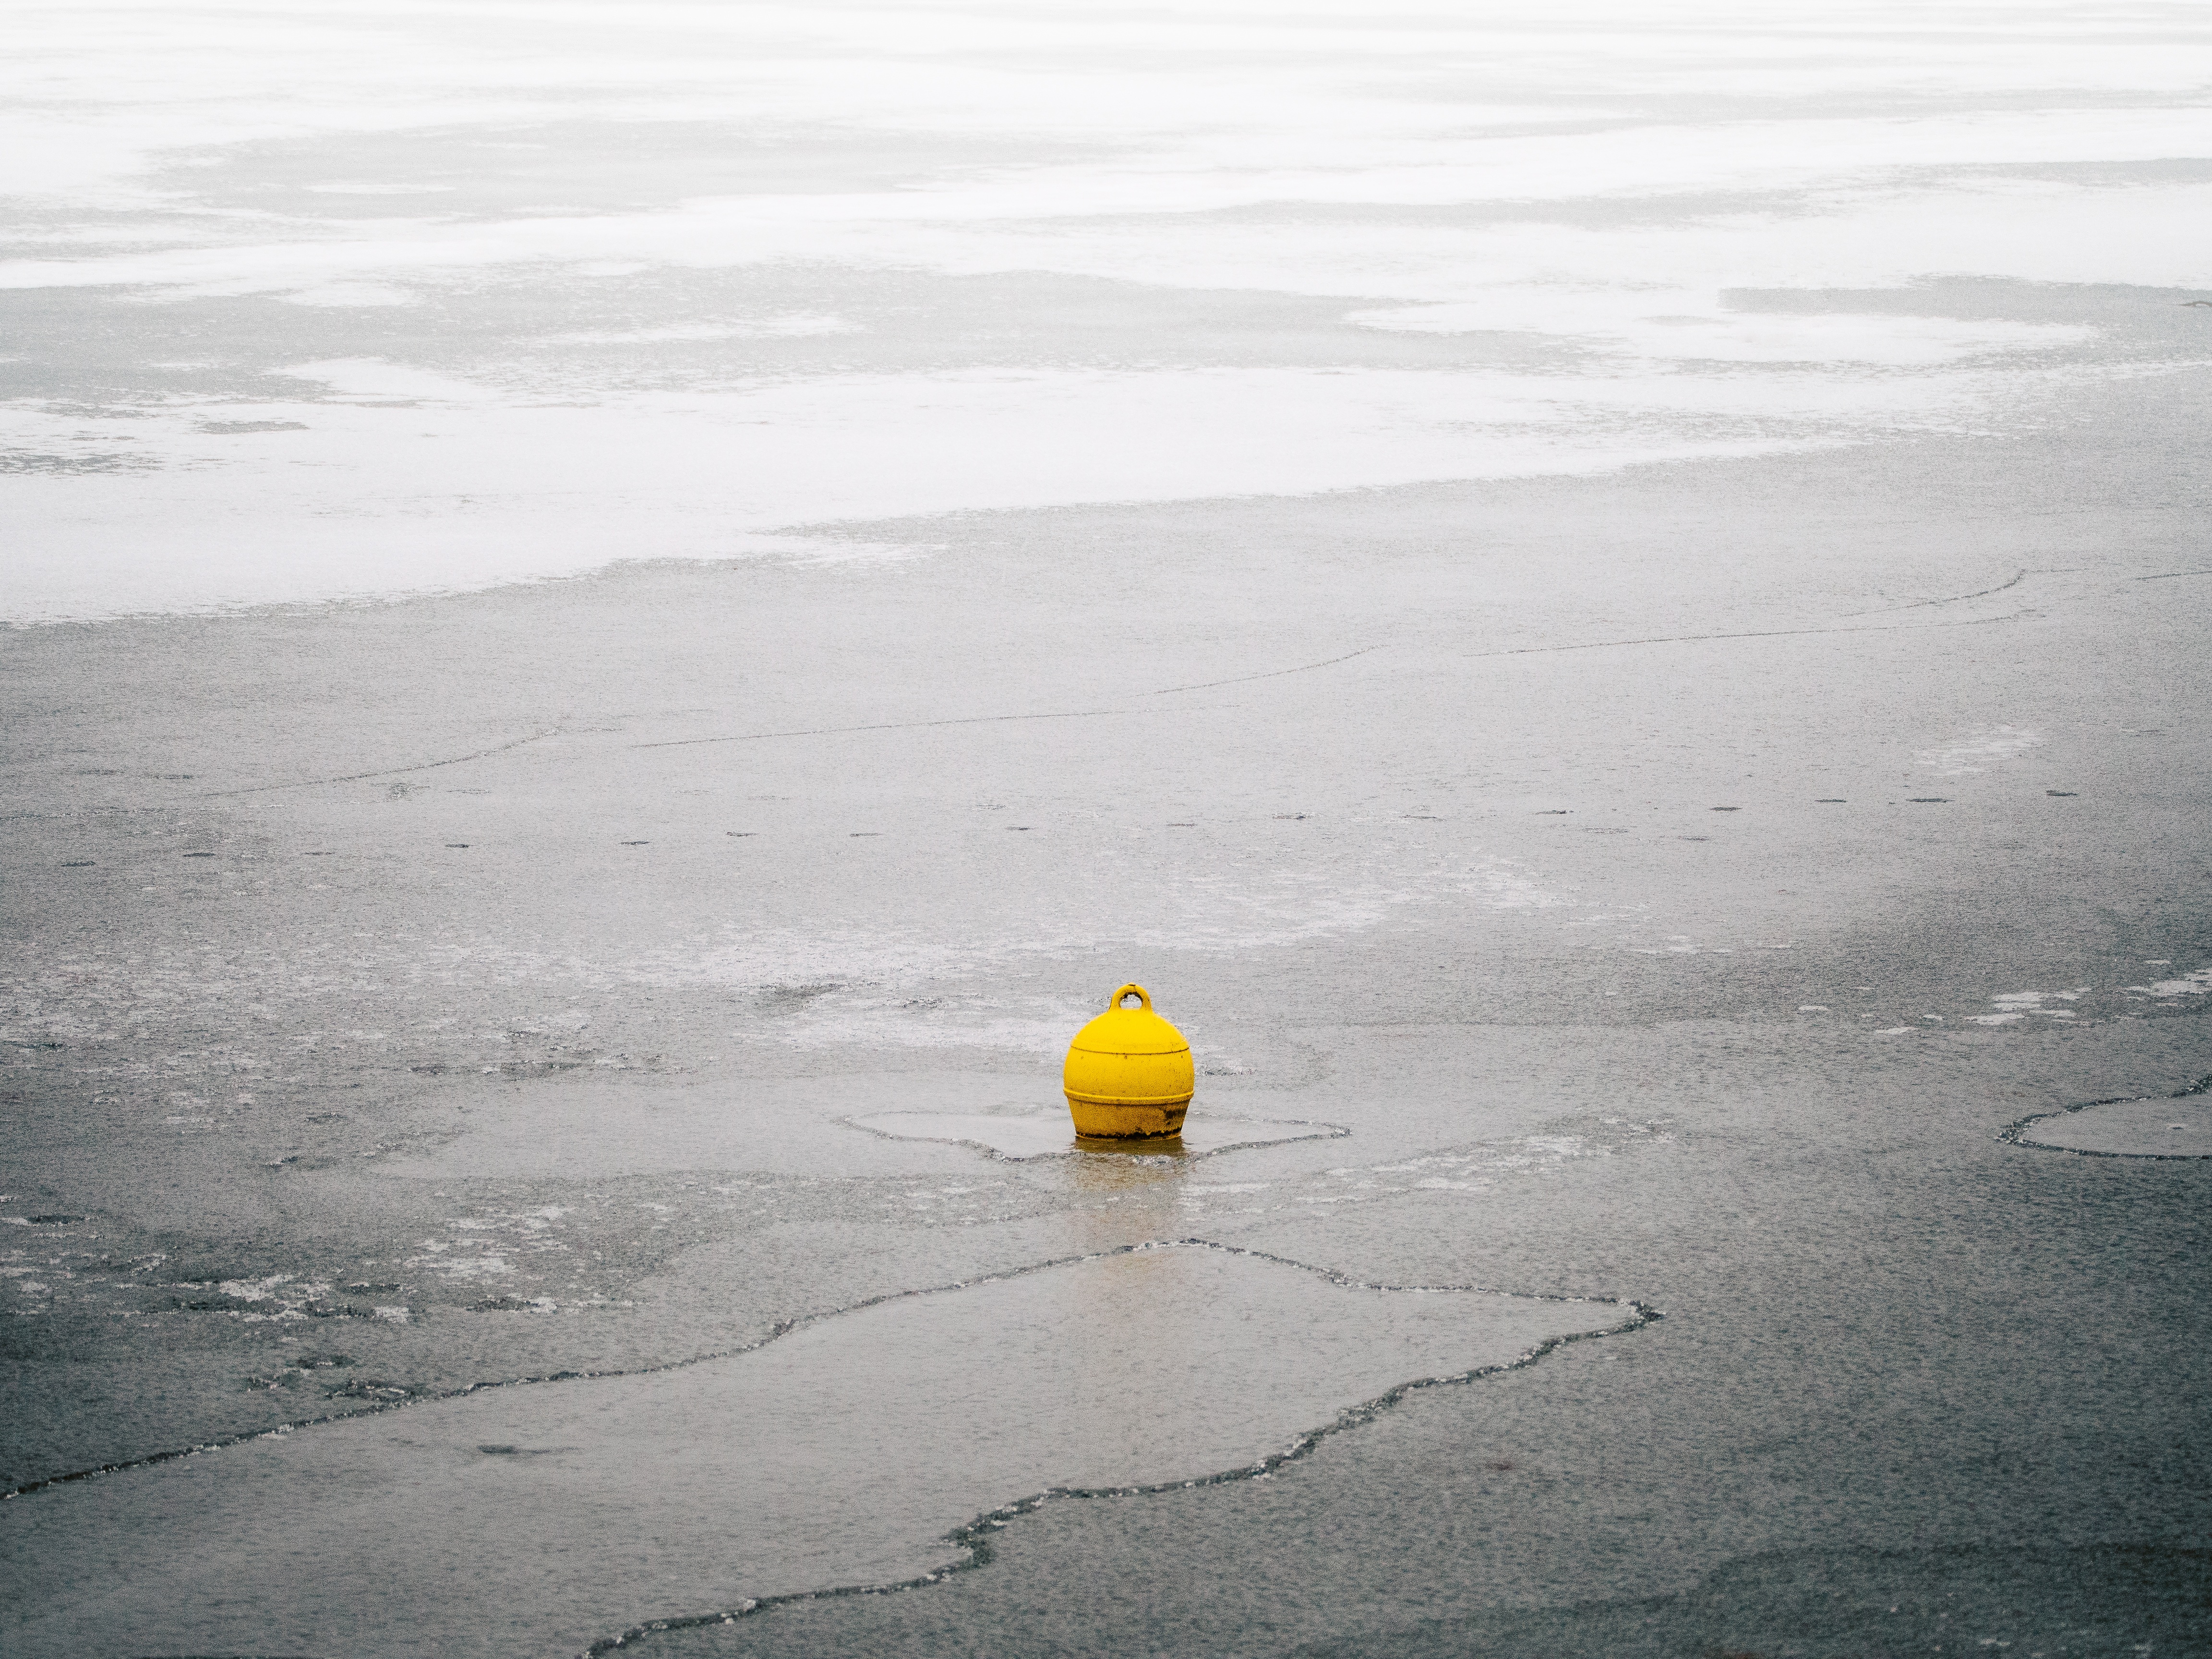
beach, sea, coast, water, sand, ocean, horizon, snow, cold, winter, sunlight, morning, shore, wave, lake, frost, pond, ice, reflection, arctic, yellow, body of water, buoy, safety, marker, navigation, shape, mudflat, grounded, atmospheric phenomenon, wind wave